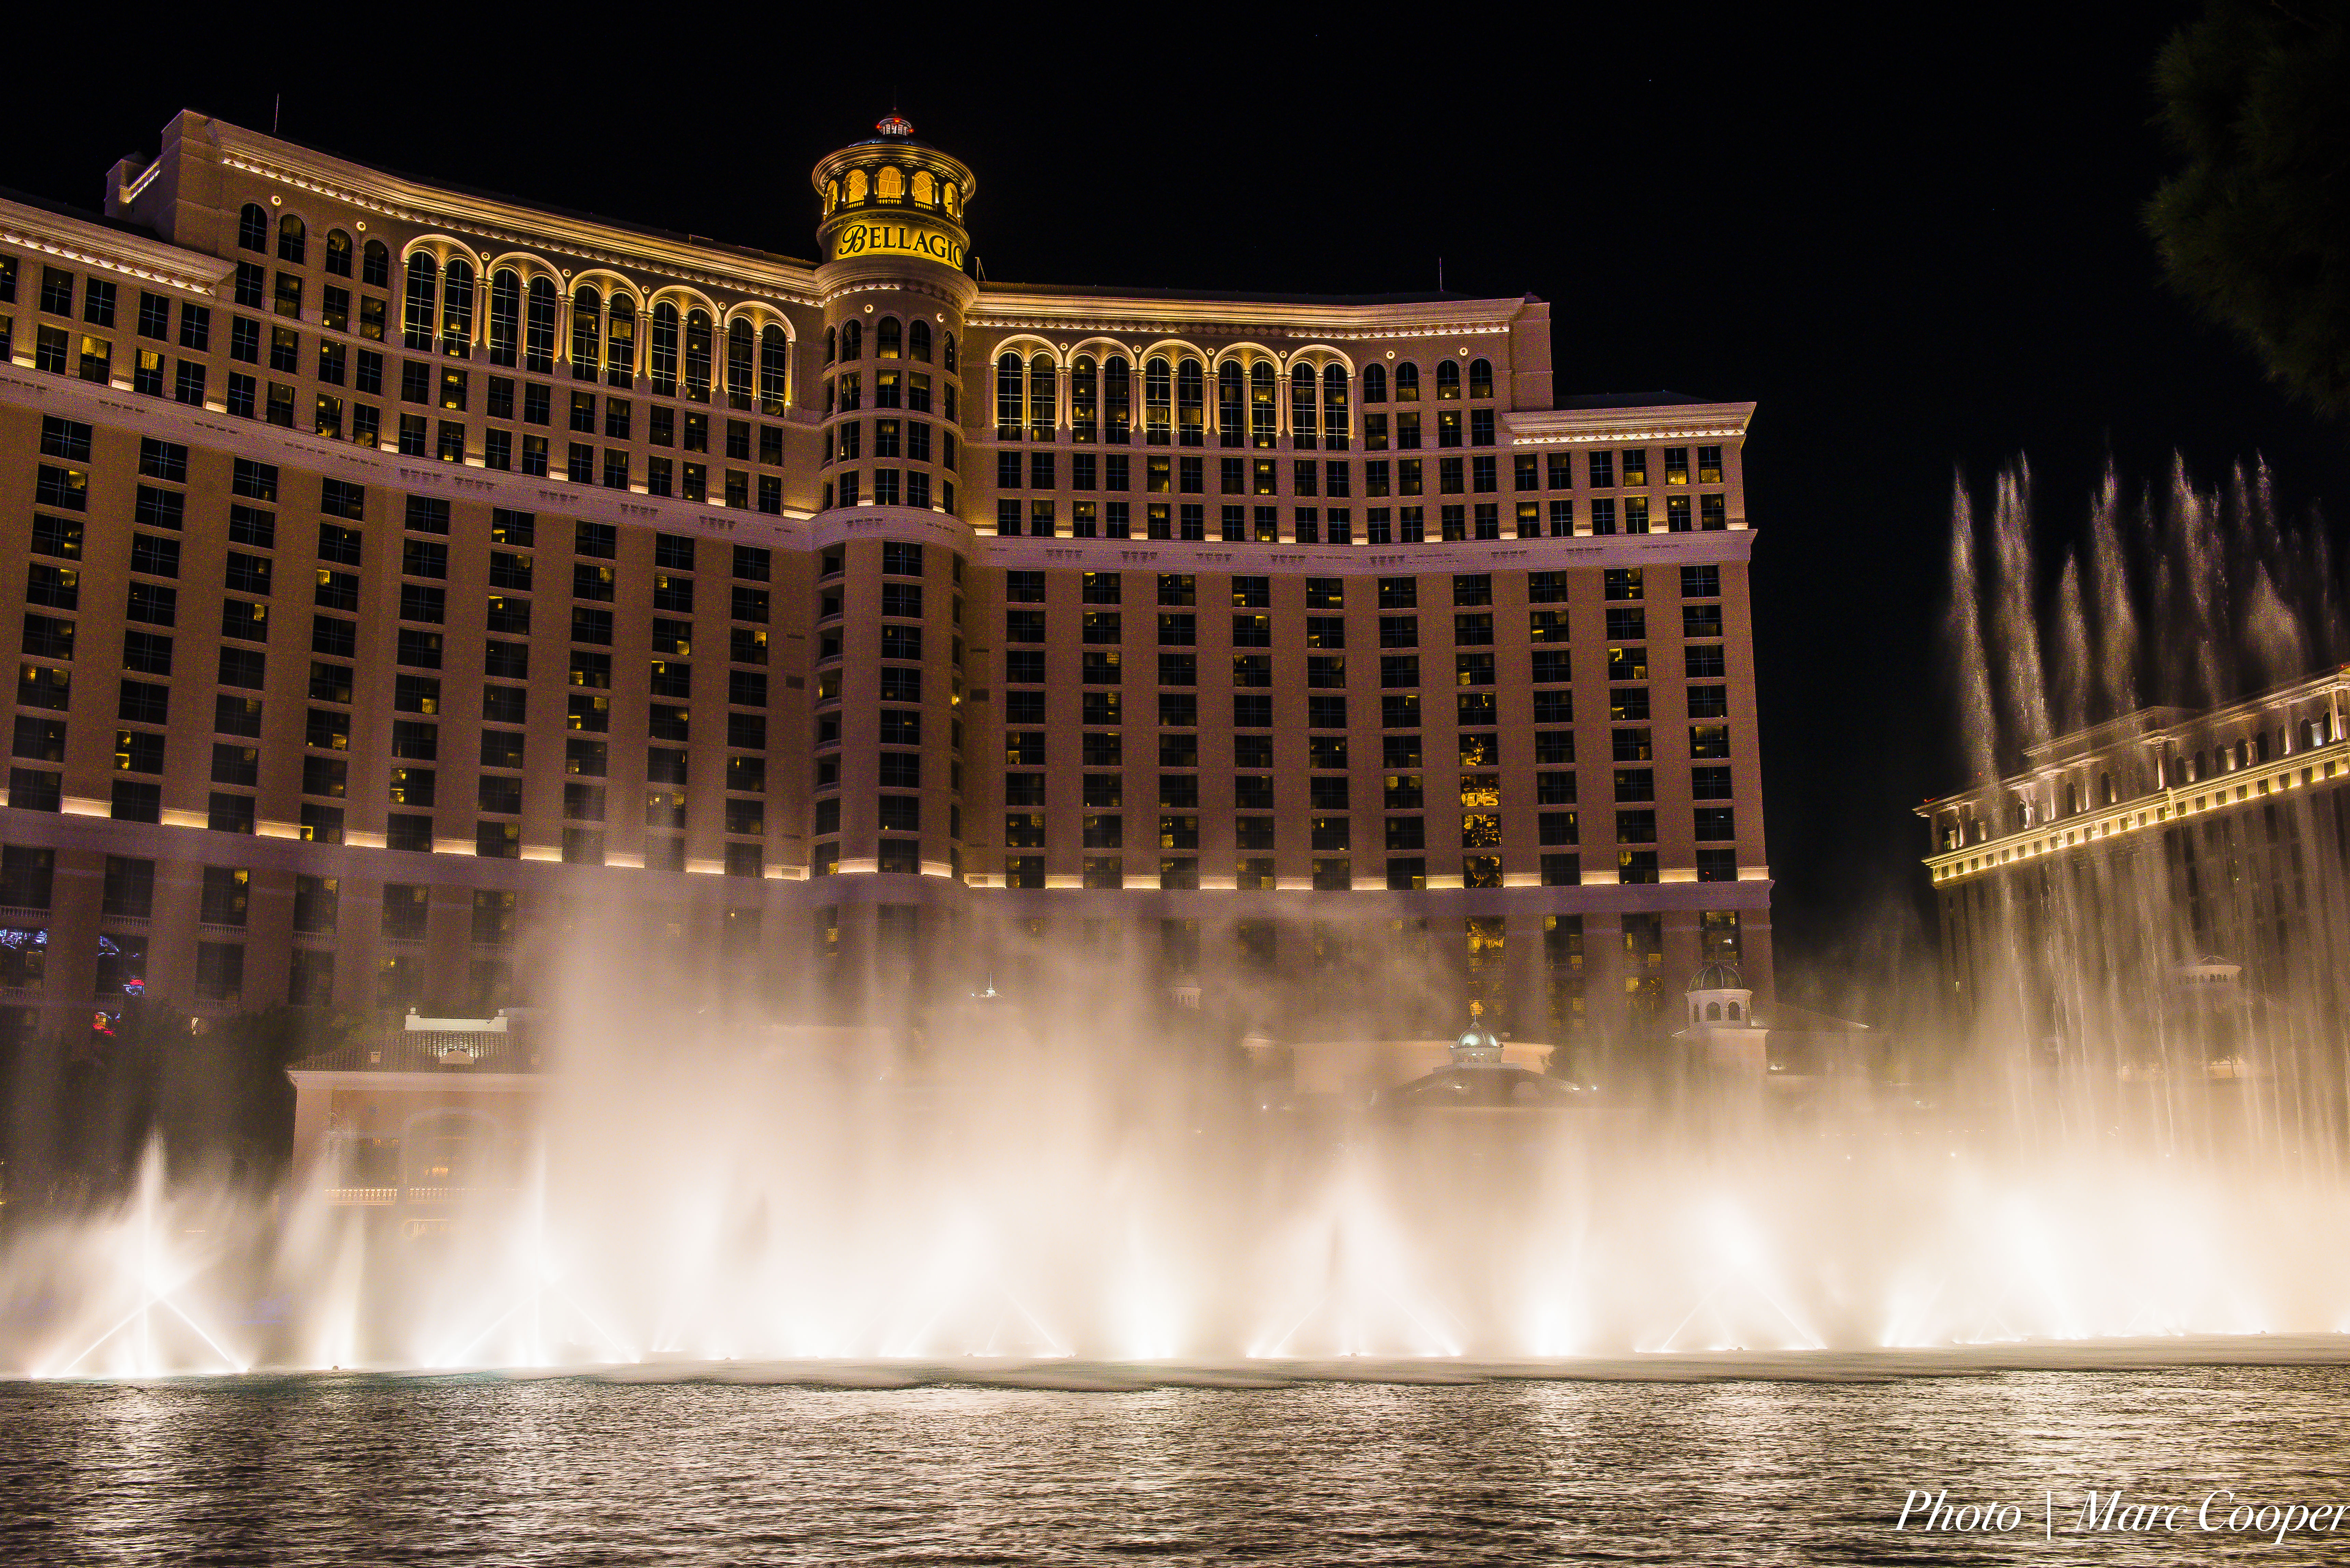
water, light, night, city, cityscape, evening, reflection, landmark, nikon, lighting, nightphotography, hdr, fountain, fountains, tourist attraction, d810, fullframe, bellagio, vegasattractions, lasvegas, water feature, metropolis, had, vegasnight